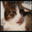
Label: cat